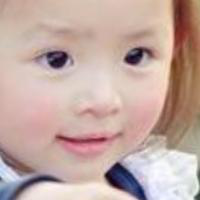
Age group: age 01-10